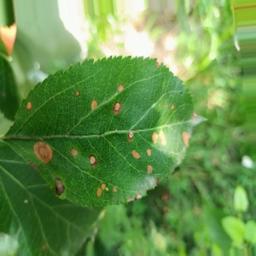
Label: Alternaria